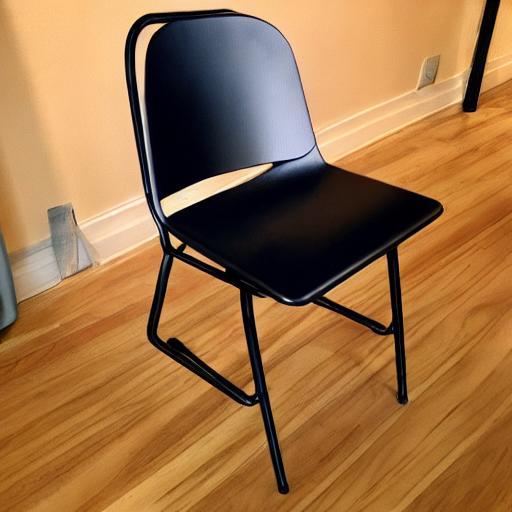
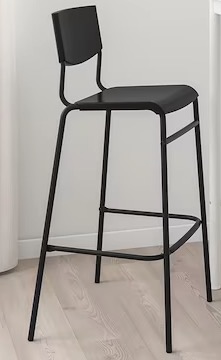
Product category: stool
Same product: no